Ōmiya-kōen Station

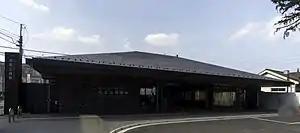
Ōmiya-kōen Station in May 2016

is a passenger railway station on the Tōbu Urban Park Line located in Ōmiya-ku, Saitama, Saitama Prefecture, Japan, operated by the private railway operator Tōbu Railway.